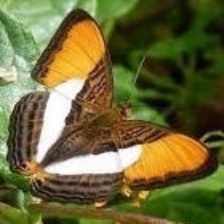
Species: Iphiclus sister